Ideal Mini School

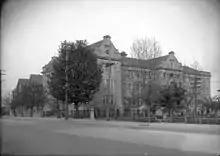
Sir William Dawson School circa 1920

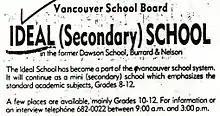
1974 newspaper ad

Once absorbed by the Vancouver School Board, the tuition was removed and teacher salaries were increased. It was temporarily relocated to Sir William Dawson School on Helmcken Street (which closed in 1972, and was used by Ideal and City School, another alternative program, from 1974 to 1977). It was placed under the administration of King George Secondary School, and prospered for two years with help from the school board, which advertised for it to maintain enrolment, reportedly spending approximately $1,700 between 1974 and 1977. In November 1975, a research report released by a member of the Board of School Trustees reported around 100 students and five teachers. It claimed that the students benefited from their experience at Ideal due to freedom to participate in school decisions, dedicated teachers, and low student–teacher ratio, while criticizing the building and the lack of facilities and equipment.